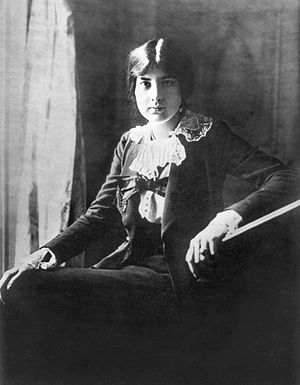
Lili Boulanger
Lili Boulanger
Lili Boulanger var en fransk komponist. Hun skrev bl.a. korværker med orkester, to symfoniske digte, adskillige sange samt stykker for klaver, violin og fløjte. Som den første kvinde vandt hun i 1913 Pariserkonservatoriets Prix de Rome for kantaten Faust et Hélène. Blandt hendes kompositioner kan i øvrigt fremhæves de tre værker for soli, kor og orkester Psaume 24, Psaume 129 og Psaume 130 med tekster fra gammeltestamentlige salmer, korværket Vieille prière bouddhique, de to symfoniske digte D’un matin de printemps og D’un soir triste og en sangcyklus Clairières dans le ciel. Hendes sidste fuldførte værk var Pie Jesu for sopran, strygekvartet, harpe og orgel, som hun dikterede til sin behjælpelige storesøster, komponisten og musikpædagogen Nadia Boulanger. Efter langvarig sygdom døde Lili Boulanger som 24-årig og efterlod sig en del ufuldendte værker, herunder operaen La Princesse Maleine med libretto af Maurice Maeterlinck.